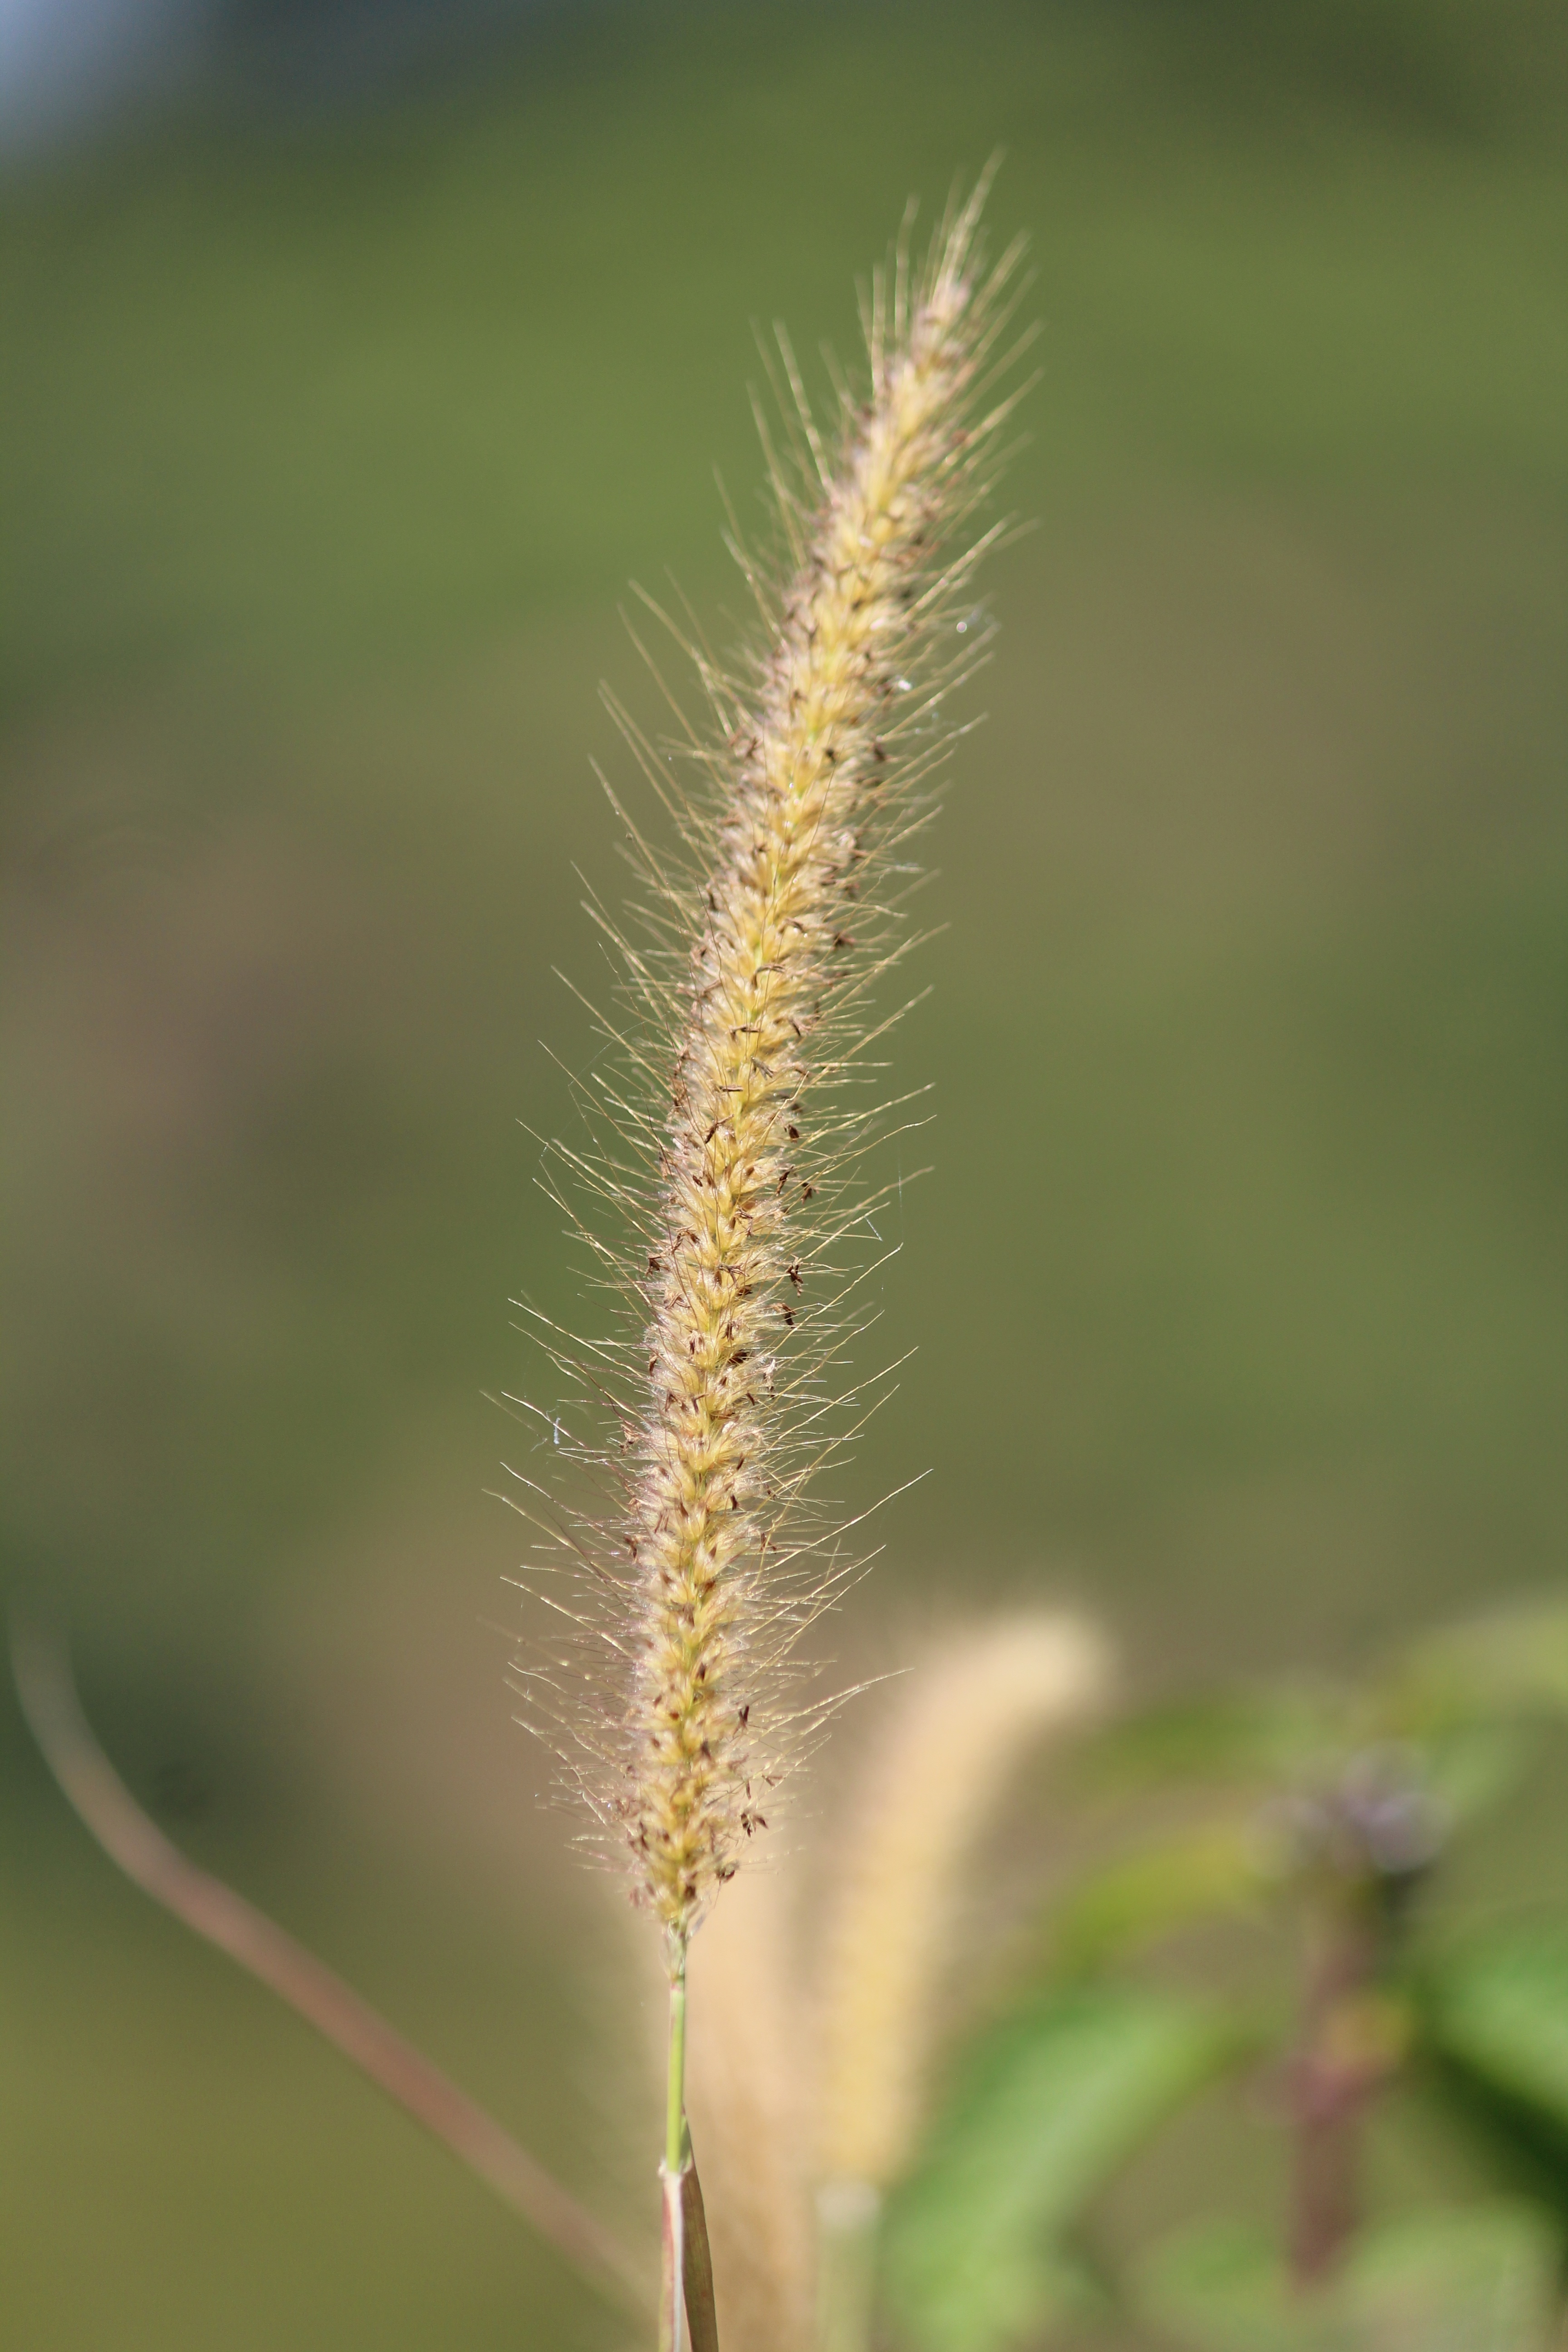
nature, grass, branch, plant, field, photography, prairie, leaf, flower, green, botany, flora, wildflower, close up, macro photography, flowering plant, grass family, plant stem, land plant, thorns spines and prickles